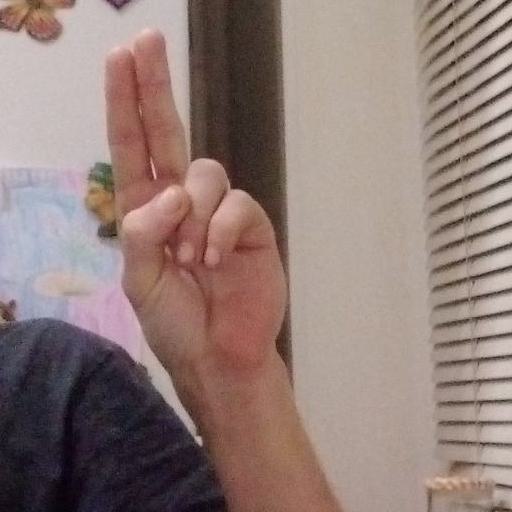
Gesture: two_up